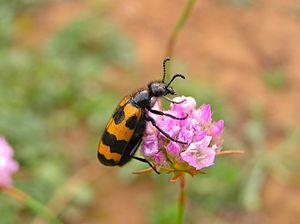
Mylabris variabilis, le mylabre inconstant, est une espèce d'insectes coléoptères de la famille des Méloidés.